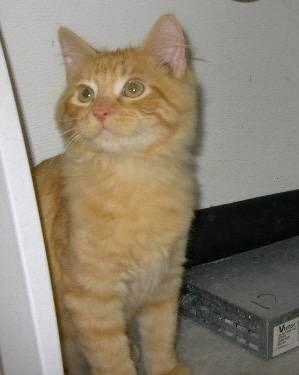
cat